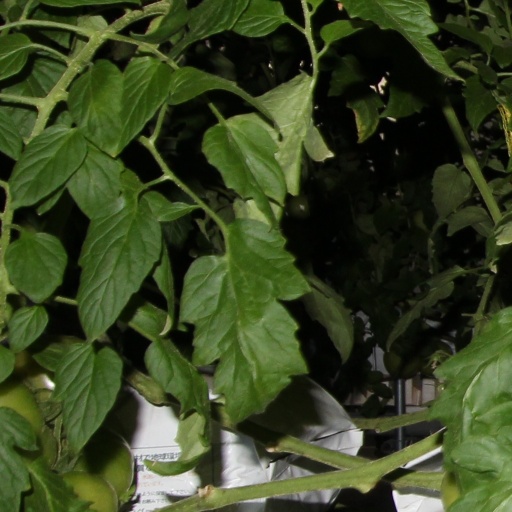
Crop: tomato